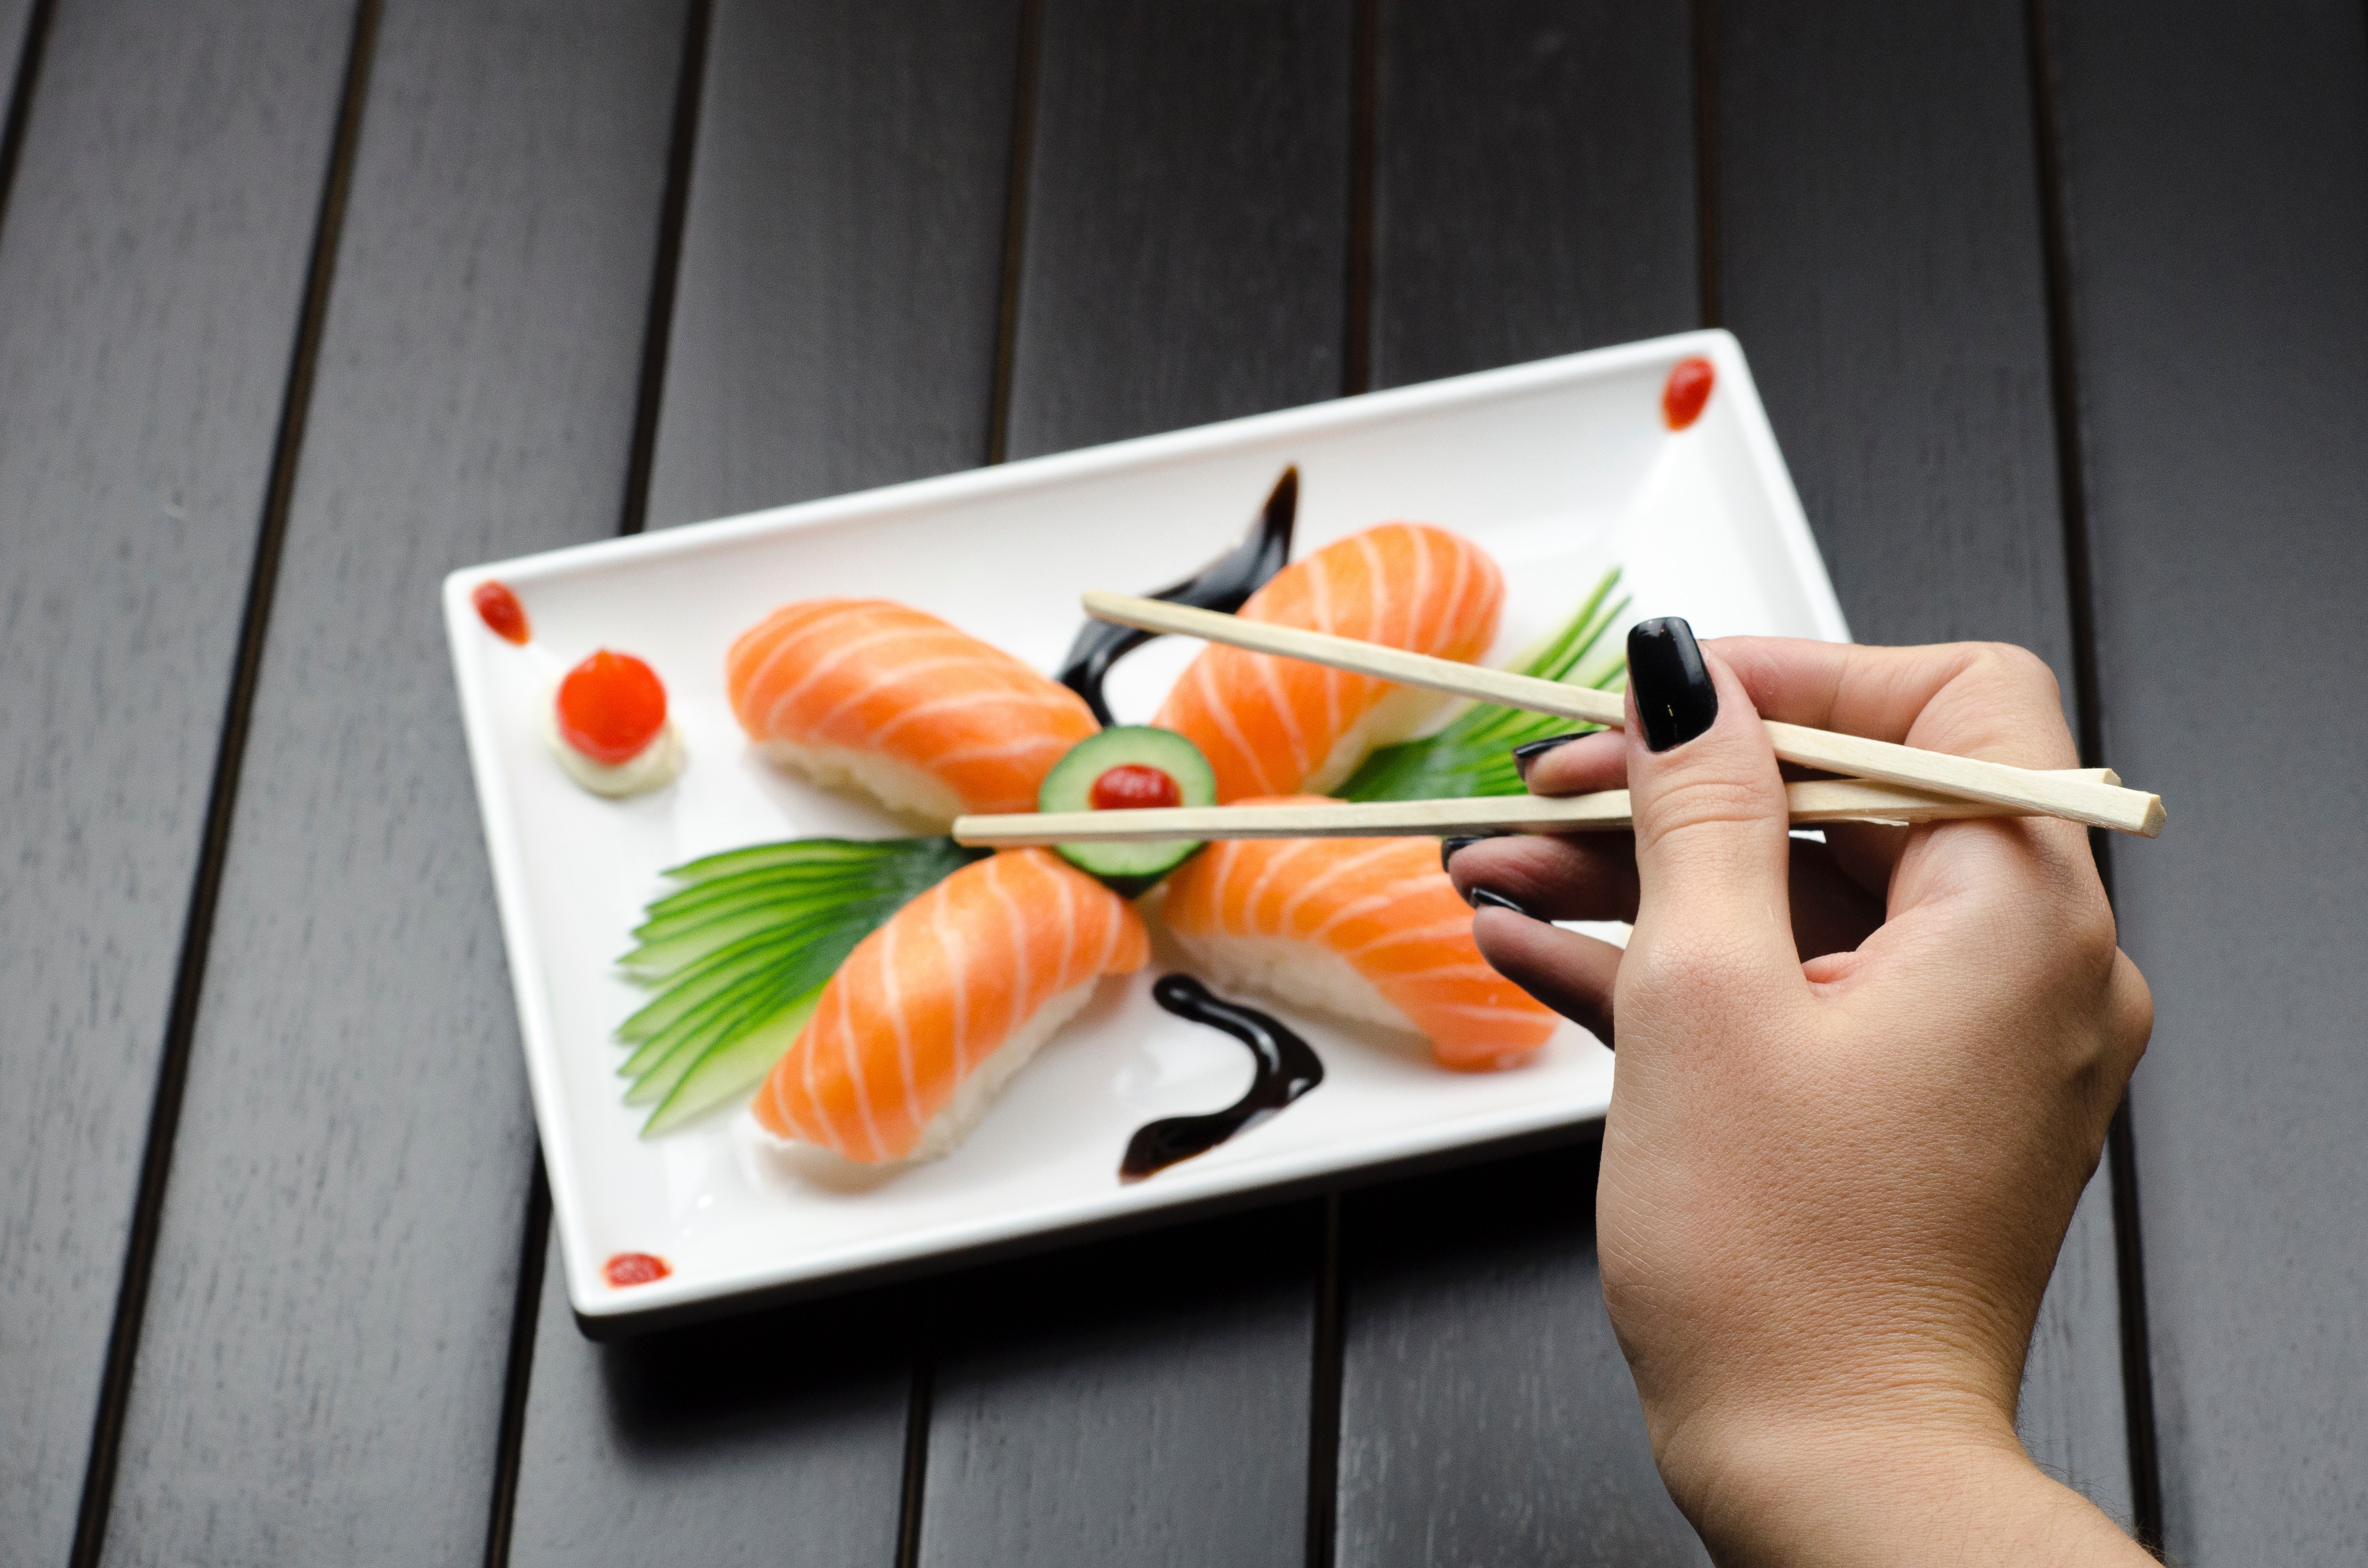
fish slice, sashimi, cuisine, dish, food, garnish, sushi, smoked salmon, comfort food, sakana, la carte food, japanese cuisine, recipe, seafood, platter, salmon, ingredient, chopsticks, fish products, tableware, fish